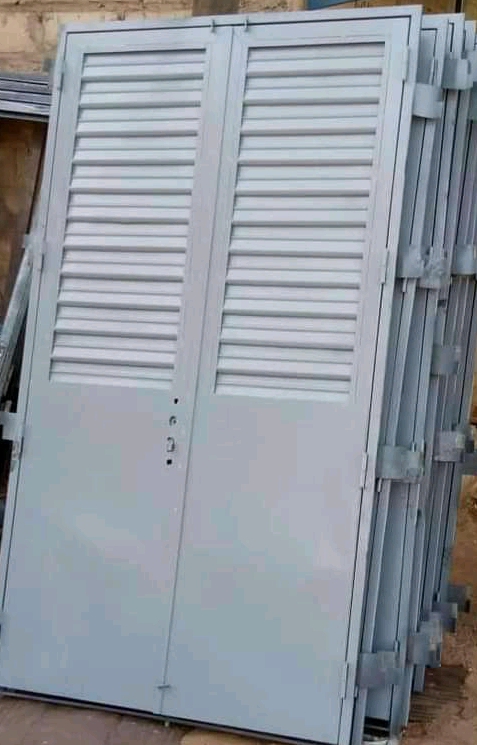
Lii buntu la. Buntu bu... bu gris, boo xam ni dañ ko defar ba pare, peinture ko peinture bu gris. Waaw buntu kër daal lay gën a ndiru yoo xam ni dañ kay... Dañ koy teg ci magasins yi, wala ci kër yi wala ci yooyu noonu.